Melaleuca lophocoracorum

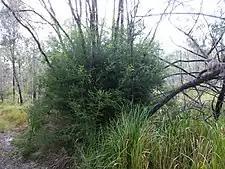
Habit after fire, near Ravenshoe

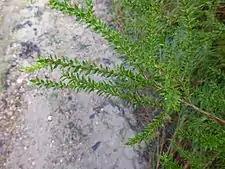
Foliage

This melaleuca is only known from an area of less than near Ravenshoe, where there are thought to be no more than 600 individual plants. It grows in forest, generally in poorly-drained or swampy soil on rhyolite rock near creeks. There seems to be a correlation between the size of the plants and the depth of the soil in which they grow.